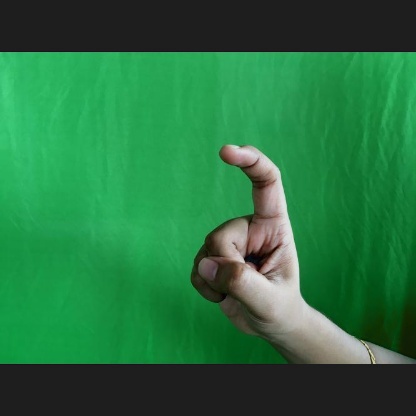
Mudra: Tamarachudam